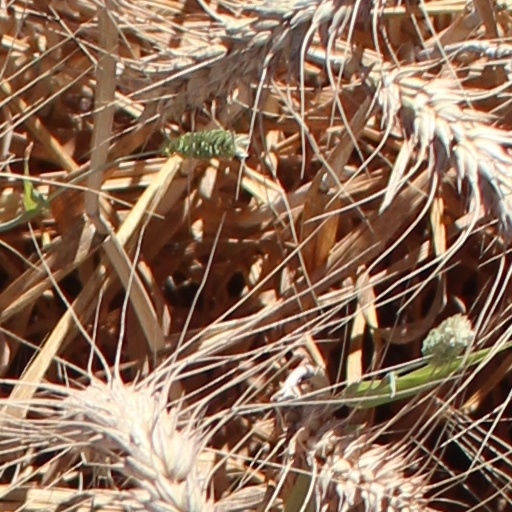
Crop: wheat